2008 SEC Championship Game

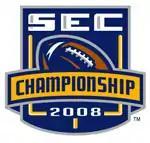
2008 SEC Championship logo

The 2008 Dr Pepper SEC Championship Game was played December 6, 2008, in the Georgia Dome in Atlanta to determine the 2008 football champion of the Southeastern Conference (SEC). The game featured the Florida Gators and the Alabama Crimson Tide. The Gators were classified as the home team. Before this game was played, the designated "home team", chosen on an alternating basis, was 10–6 (11–6 after Florida's win in this game) in SEC Championship Games. The SEC East is 10–6 in SEC Championship games (11–6 after Florida's win), with the Florida Gators accounting for six of the 10 victories. (seven after this game) Before this game, Alabama had represented the SEC West five times in the conference championship game with a 2–3 record.